Ordnance QF 25-pounder Short

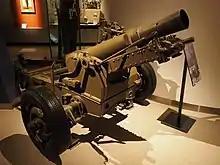
The QF 25-pounder Short on display at the Australian War Memorial in 2016

Several QF 25-pounder Shorts remain existent. One is on display at the Australian War Memorial in Canberra. Two form part of a war memorial in Mordialloc, a suburb of Melbourne. Other examples are preserved at Manly in Sydney, Eugowra, New South Wales, The Army Museum Bandiana, Nyah, Victoria and the Australian Armour and Artillery Museum at Cairns.